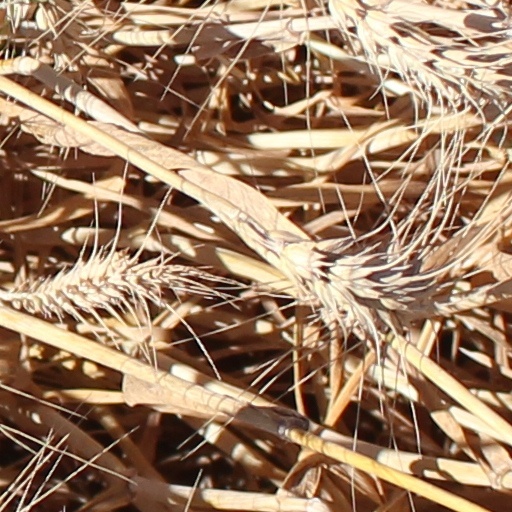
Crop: wheat